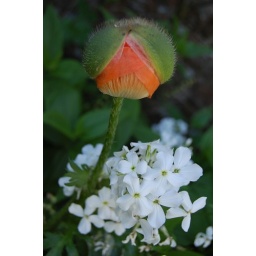
A poppy bud in a green bonnet and its feet in a fluffy white cloud.